Merchant's House Museum

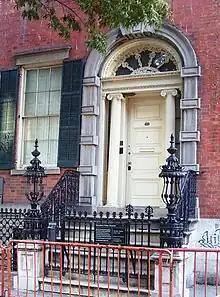
Entrance to the museum

After the museum reopened, the basement, first, and second floors were opened to the public, and visitors could also visit the garden in the rear. "The New York Times" wrote in 1987: "The house is very much alive these days with its occasional use for special events and celebrations." In 1988, three buildings to the east were demolished, one of which shared a party wall with the Seabury Tredwell House, This caused $1 million in damage to the house. Because there was no retaining wall to the east, a crack formed along the length of the house, and the interiors suffered water damage. When Joseph Roberto died in 1988, the museum began searching for new staff.